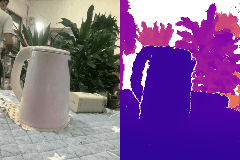
Label: kettle